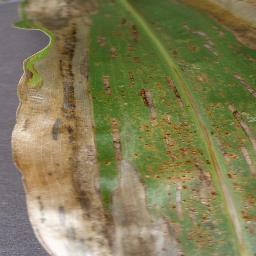
Label: Corn_(Maize)___Northern_Leaf_Blight